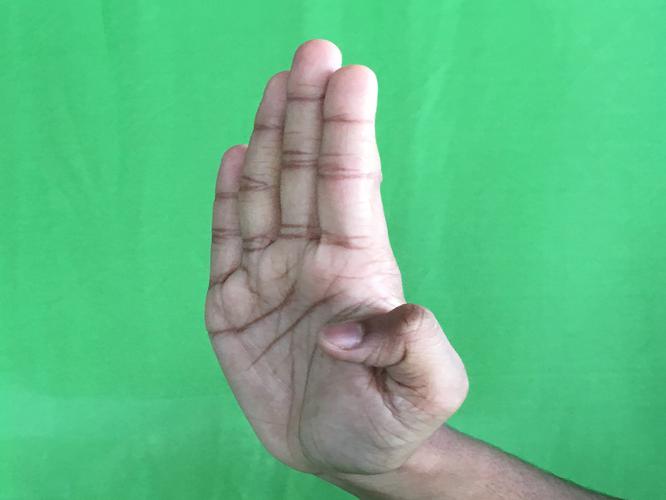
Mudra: Pathaka
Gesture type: single_hand